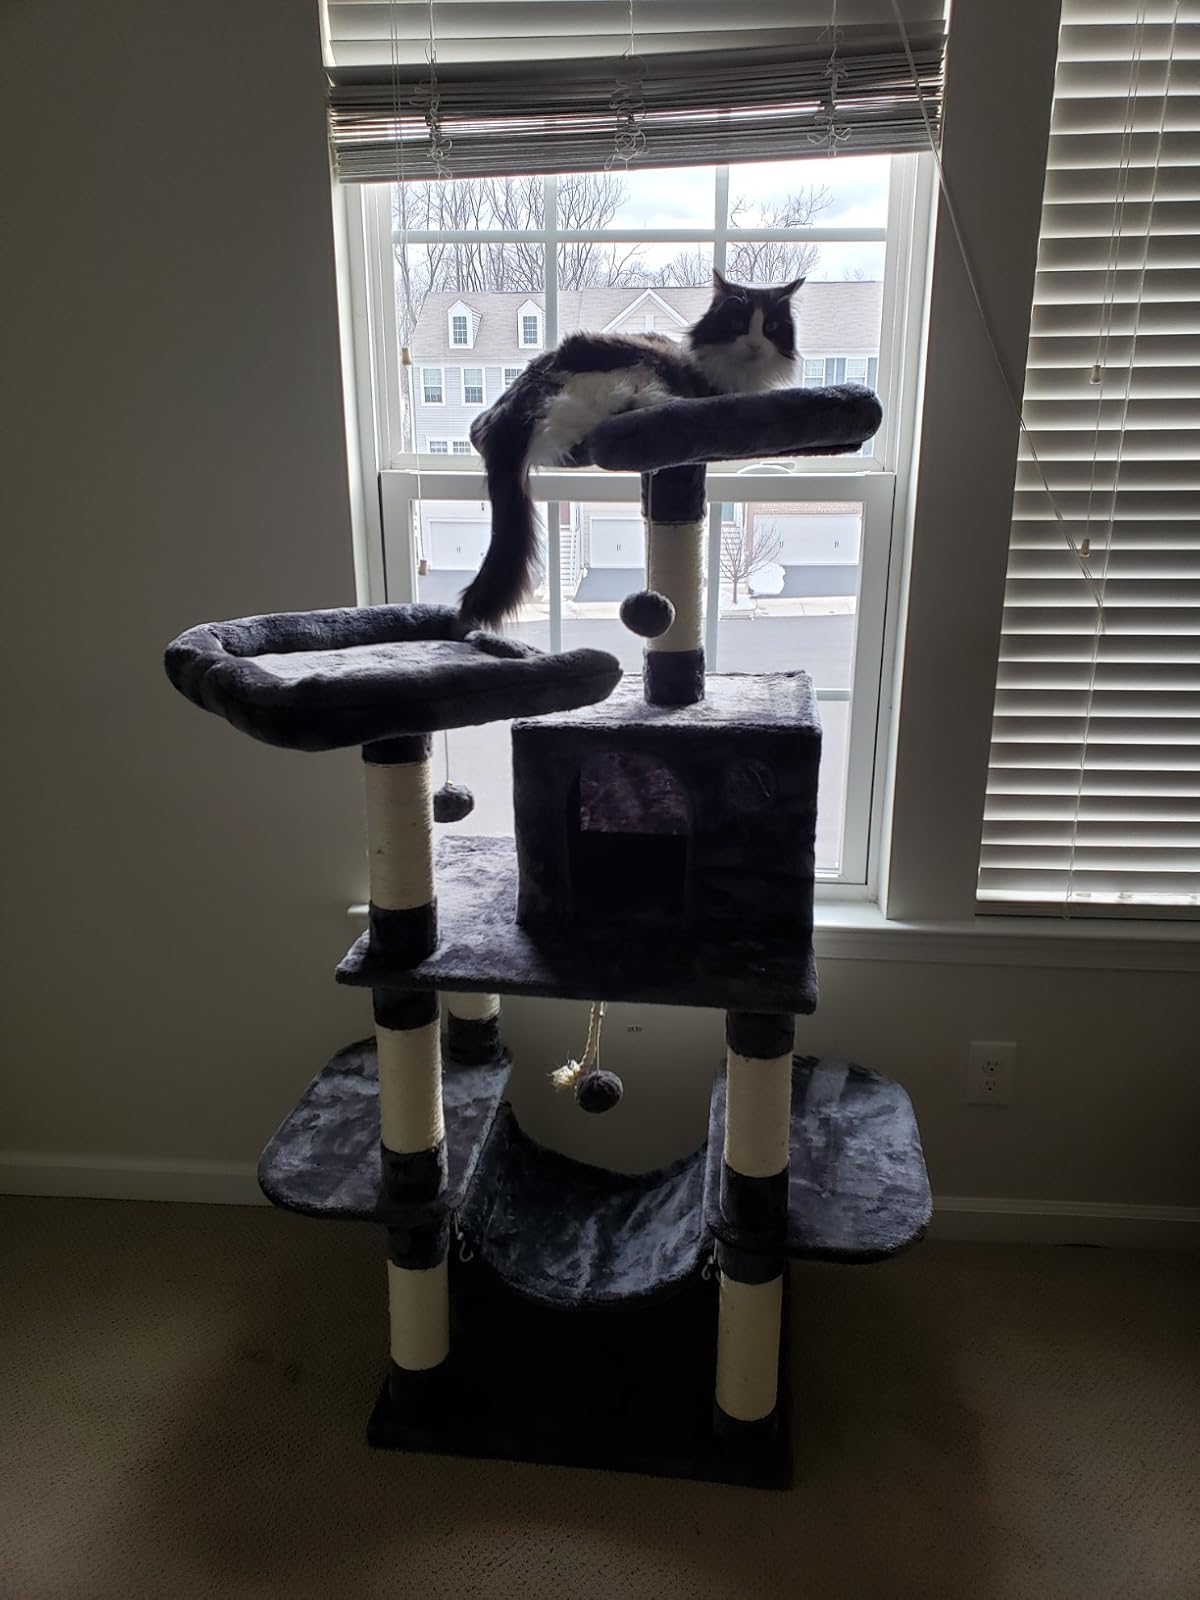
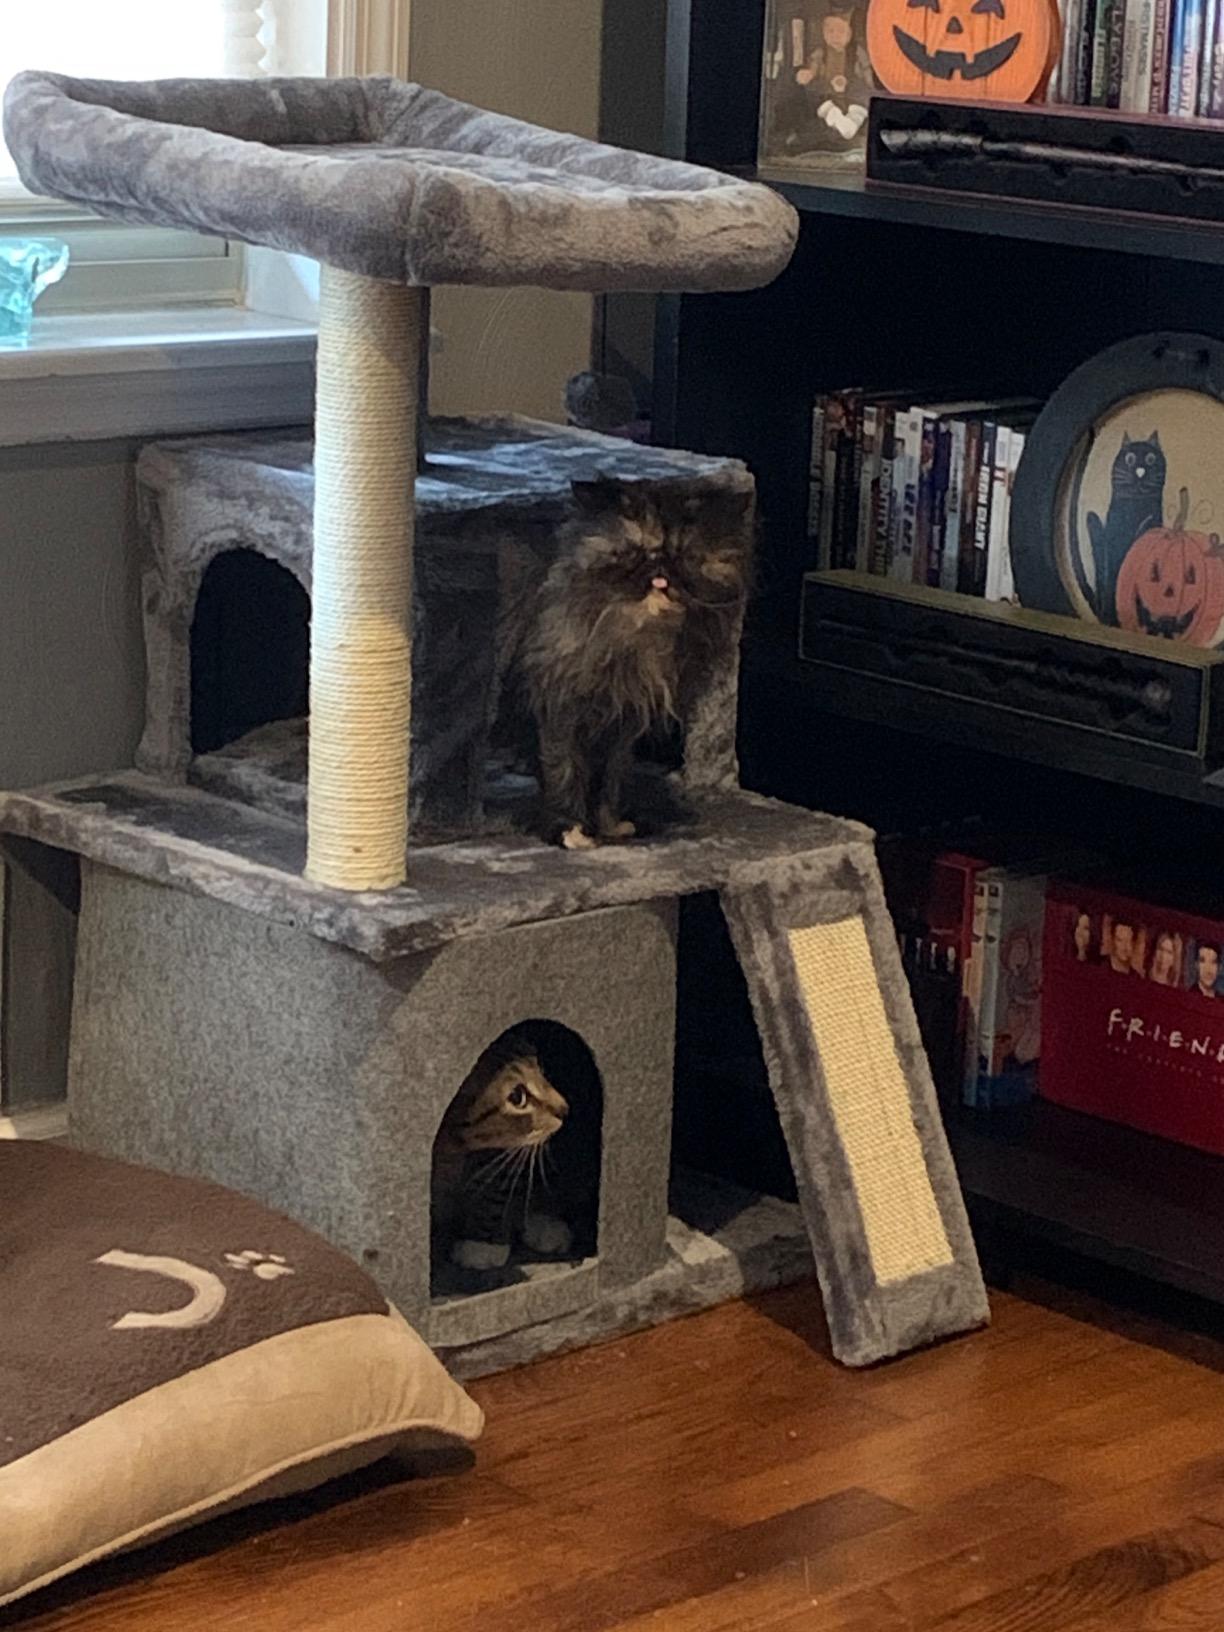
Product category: items_cat tree
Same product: no